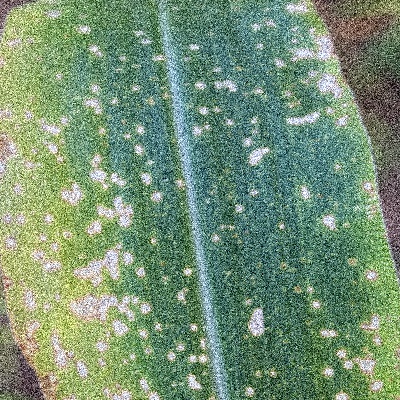
Label: Corn_(Maize)___Leaf_Spot